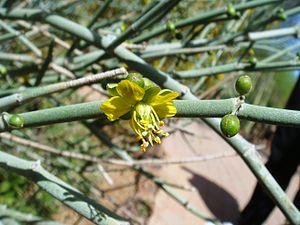
Bulnesia est un genre de plantes de la famille des Zygophyllaceae comprenant 9 espèces divisées en deux sous-genres : Gonopterodendron et Bulnesia. 5 espèces sont natives de l'Argentine.